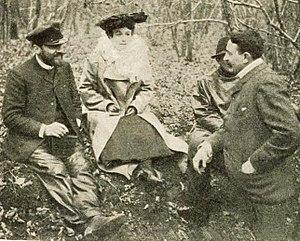
Léon Serpollet, Mme, et Henri Fournier, au kilomètre de Dourdan en 1902 - La Vie au Grand Air du 22 novembre 1902, p.789
Henri Fournier, né le 13 avril 1871 au Mans et mort le 18 décembre 1919, est un pilote automobile, coureur cycliste, pilote de vitesse moto et aviateur français.
Le kilomètre de Dourdan était une compétition automobile internationale de sprint française, organisée annuellement à Dourdan au début du XXᵉ siècle, pour des véhicules motorisés à deux et quatre roues. Elle se disputait entre octobre et novembre, grâce à Le Vélo, au Monde sportif, et au Journal de l'Automobile.